Kaiō Hiroyuki

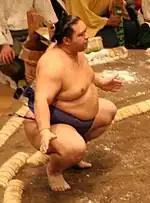
Kaiō in May 2007

Kaiō was solidly a "yotsu-sumo" wrestler, favouring a right hand outside, left hand inside grip ("hidari-yotsu") on his opponent's "mawashi" or belt. He was well known for his power in the "hidari-yotsu" position, which even "yokozuna" Takanohana at his peak had trouble countering. His most common winning technique was a straightforward "yori-kiri" or force out, which accounted for a third of his career victories, followed by "oshi-dashi" or push out. He often used his right hand outer grip to win by "uwatenage" (the overarm throw), which was his most common throwing move. Two of his "yūshō"-winning bouts were decided by "uwatenage", and he was noted for his exceptional power and technique when using this throw. More controversially, he was also known for employing "kotenage", (the armlock throw), a technique that can injure the opponent. Kaiō unintentionally caused a number of injuries with this technique over the years, including Tochinonada in 1999, who sustained long-term damage to his elbow, and Kotoryū in March 2001, who suffered a broken arm.